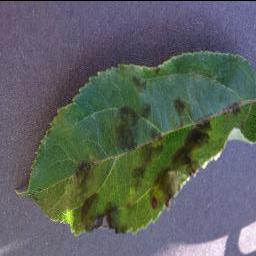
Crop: apple
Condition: scab